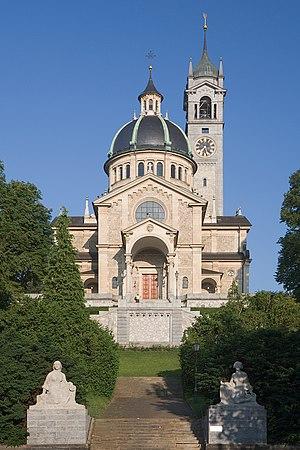
Cette liste présente les biens culturels d'importance nationale dans le canton de Zurich. Cette liste correspond à l'édition 2009 de l'Inventaire Suisse des biens culturels d'importance nationale pour le canton de Zurich. Il est trié par commune et inclus : 204 bâtiments séparés, 66 collections, 50 sites archéologiques et trois cas particuliers.